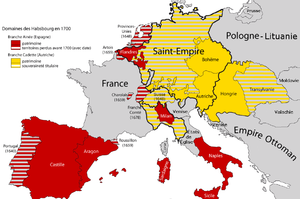
Domaines de la maison de Habsbourg en 1700
L’ordre de la Toison d’or, dit aussi la Toison d’or ou la Toison, est aujourd'hui l'ordre de chevalerie le plus élevé et le plus prestigieux d'Espagne. Il fut initialement fondé par le duc de Bourgogne Philippe le Bon, à Bruges le 10 janvier 1430, à l'occasion de son mariage avec Isabelle de Portugal.
L’Espagne des Habsbourgs correspond à l'histoire de l'Espagne des XVIᵉ et XVIIᵉ siècles, quand la monarchie espagnole est régie par les rois de la maison de Habsbourg. Les souverains Habsbourgs y ont atteint l'apogée de leur influence et de leur pouvoir. Ils ont contrôlé un territoire incluant les Amériques, les Indes orientales, les Pays-Bas, des territoires appartenant aujourd'hui à la France et à l'Allemagne, l'Empire colonial portugais de 1580 à 1640, et plusieurs autres territoires tels que de petites enclaves comme Ceuta et Oran en Afrique du Nord. Cette période de l'histoire espagnole a aussi été appelée « l'Âge de l'expansion ».
L'expression plurielle « les Espagnes » est l'un des termes utilisés au Moyen Âge, pendant la Renaissance et tout au long de l'époque moderne pour désigner les différentes entités politiques de la péninsule Ibérique nées de la Reconquista. Elle apparaît dans la titulature des souverains espagnols de la monarchie catholique espagnole jusqu'au début du règne d'Isabelle II d'Espagne, en 1833. D'un point de vue géopolitique, elle renvoie aux différents royaumes et états d'Espagne, le terme « Espagne » désignant ici non une entité politique centralisée, mais un espace géographique, synonyme de péninsule Ibérique, divisé en plusieurs royaumes souverains. D'un point de vue spatial, le terme « Espagnes » renvoie conjointement à l'Espagne moderne, à l'Andorre et à Gibraltar, mais aussi au Portugal, qui doit être considéré comme un État hispanique à part entière, au même titre que les anciens royaumes de Castille, de Navarre et d'Aragon.
Le terme monarchie de Habsbourg peut, dans la littérature historique, désigner trois étapes de l'évolution de ce qui est également appelé empire de Habsbourg ou, plus rarement, monarchie d'Autriche :
Charles III de Habsbourg, en allemand Karl von Habsburg, est empereur du Saint-Empire romain germanique sous le nom de Charles VI et roi de Hongrie sous le nom de Charles III. Il fut également prétendant au trône du royaume d'Espagne, roi de Sardaigne, roi de Naples, roi de Sicile, duc de Parme et Plaisance. Son règne fut marqué par les questions liées aux querelles de succession des dynasties européennes tandis que la sienne allait ouvrir un conflit généralisé.
Charles II, né à Madrid le 6 novembre 1661 et décédé dans la même ville le 1ᵉʳ novembre 1700, dit l’Ensorcelé, a été roi d’Espagne, des Indes, de Naples, de Sardaigne et de Sicile, duc de Bourgogne et de Milan et souverain des Pays-Bas, entre 1665 et 1700, après la mort de son père Philippe IV.
L'Histoire de la Hongrie remonte au haut Moyen Âge, lorsque la plaine de Pannonie est colonisée par les Magyars, un peuple nomade venu du centre-nord de la Russie actuelle. En 895 est fondée une principauté, puis en 1000 le royaume de Hongrie qui existe jusqu'en 1946 à l'exception d'un court intermède républicain entre 1918 et 1919. Au sortir de la Seconde Guerre mondiale, la République est de nouveau proclamée. Elle devient une République populaire après la prise du pouvoir par les communistes. En 1956, le régime est fortement ébranlé par l'insurrection de Budapest, mais se maintient grâce à l'aide des Soviétiques. En 1989, au moment de la chute des régimes communistes en Europe, la Hongrie met fin au régime de parti unique et adopte la démocratie.
Cet article couvre la période 1680 - 1701, de la spéculation des puissances européennes pendant le règne de Charles II au début de la guerre de Succession d'Espagne.